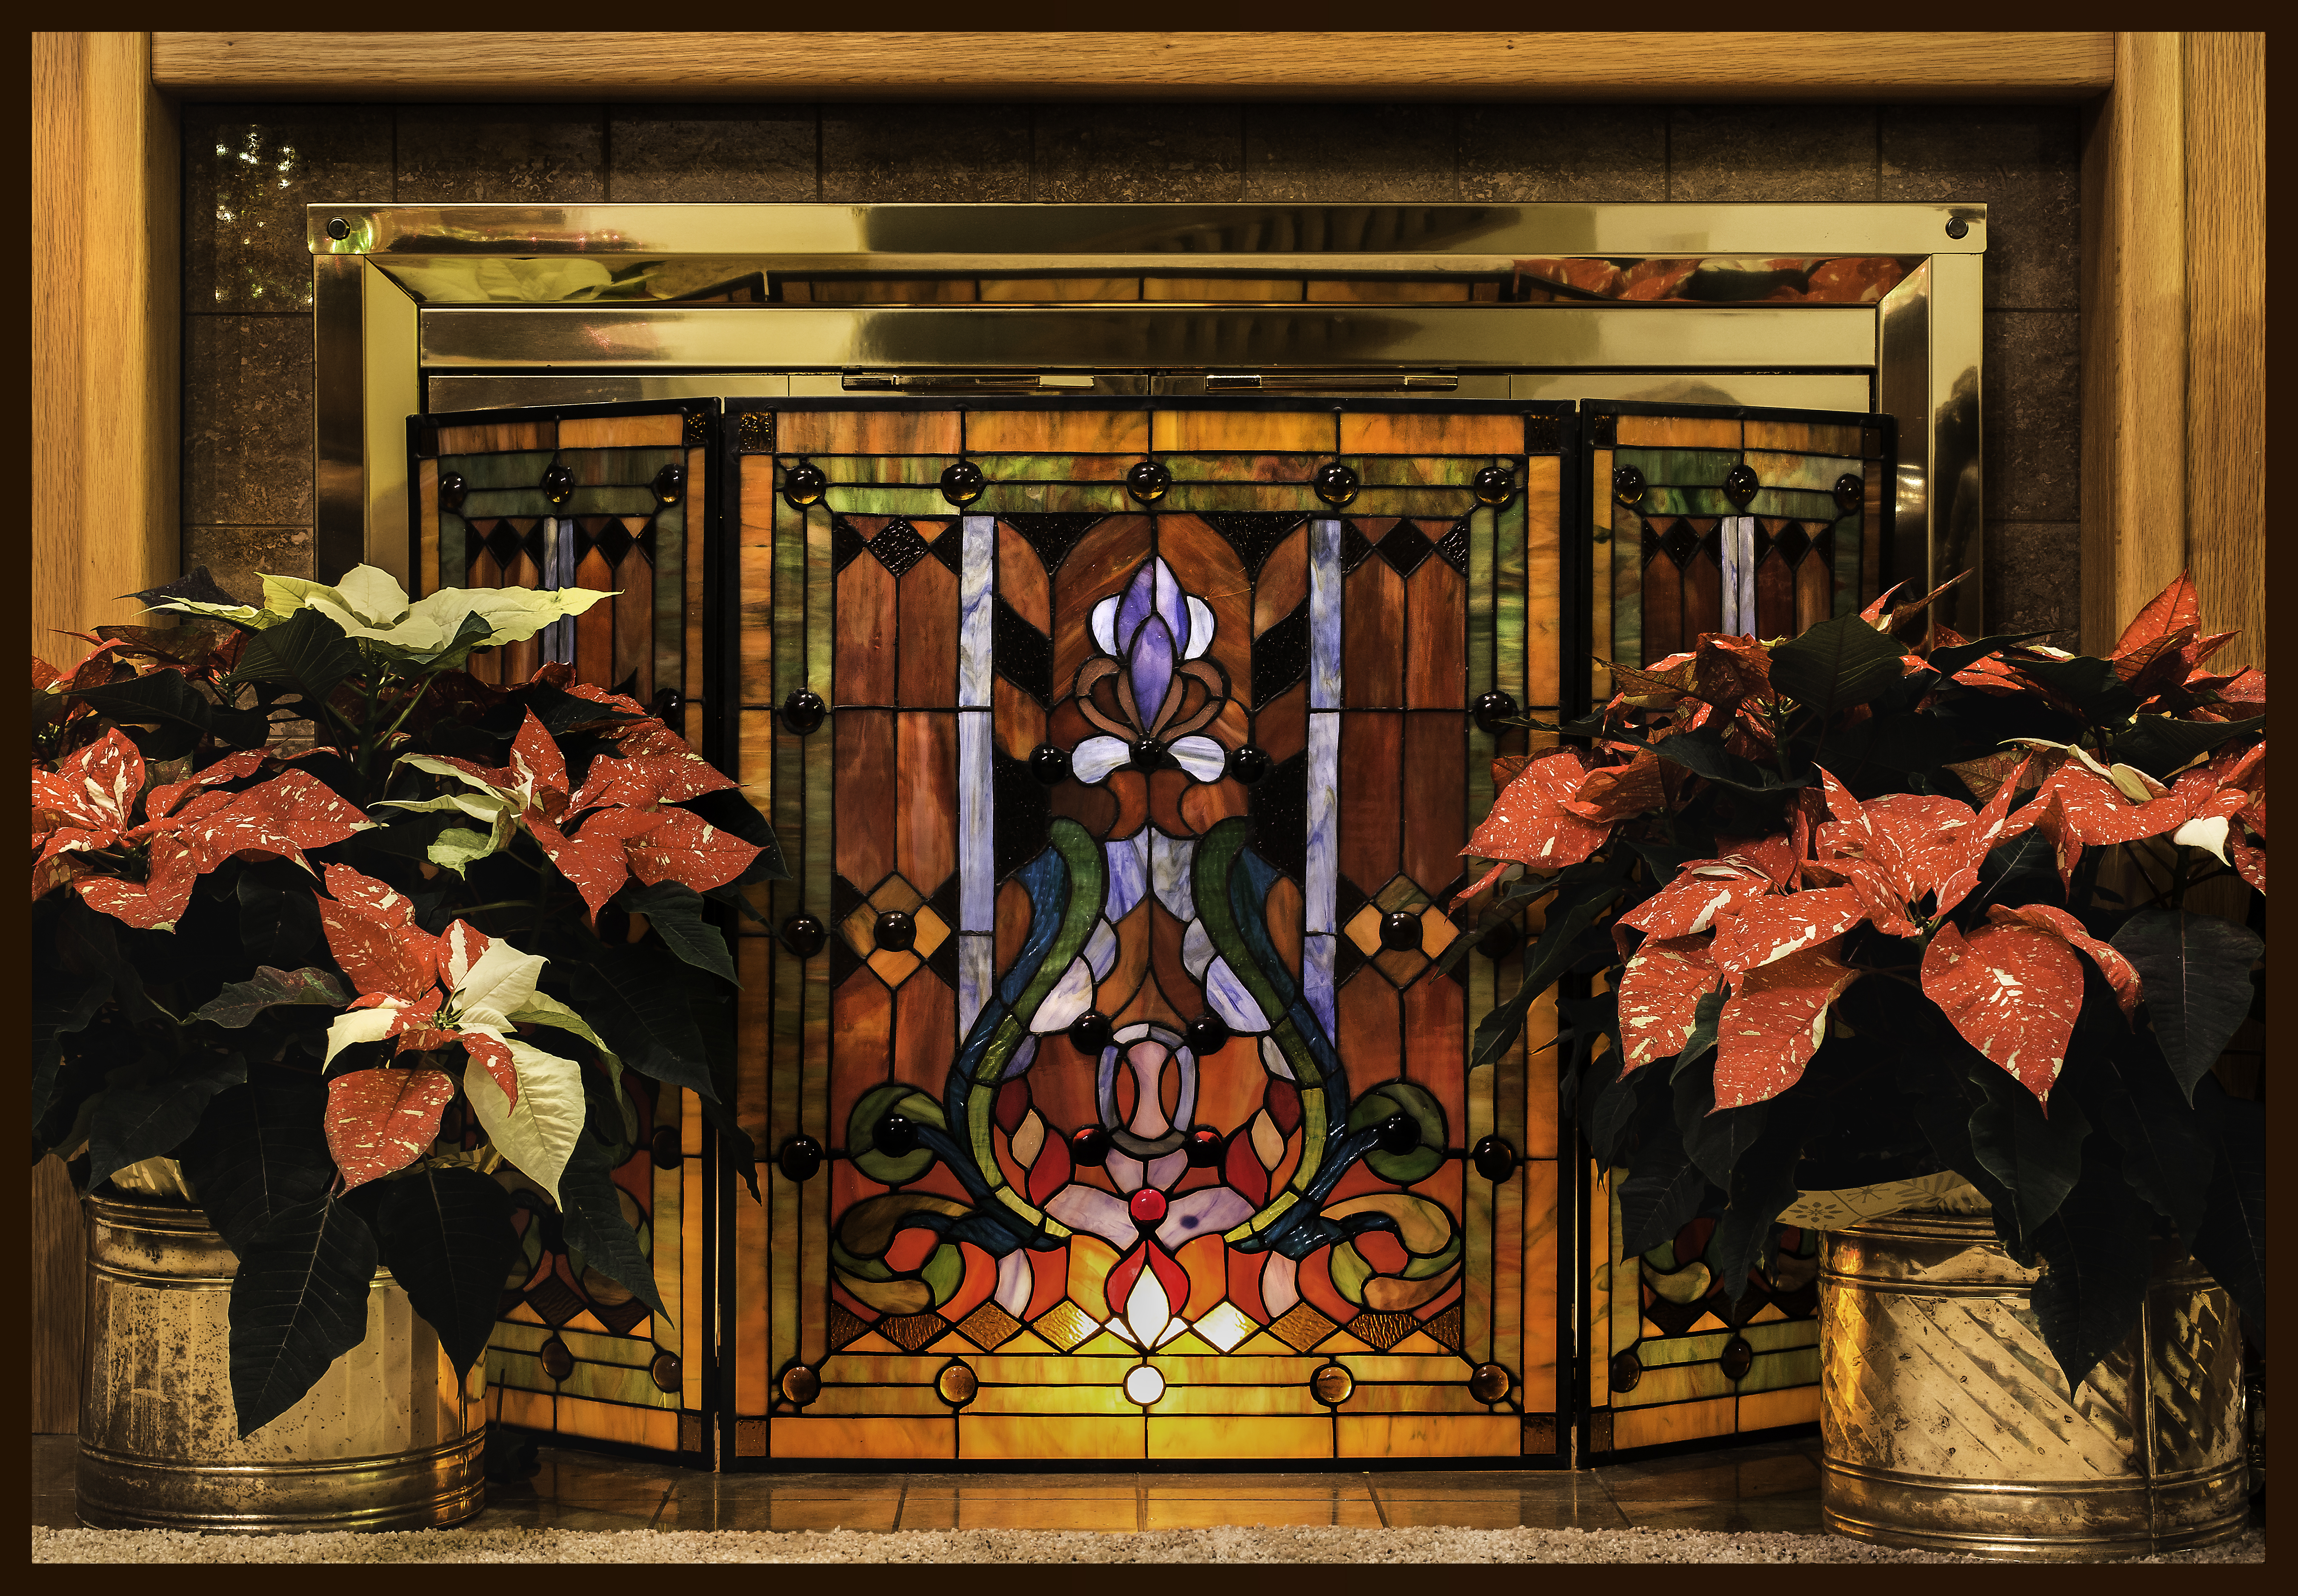
flower, window, glass, home, red, fire, fireplace, glow, yellow, christmas, stage, gold, stainedglass, hearth, flickrchallengegroup, fireside, poinsettias, musical theatre